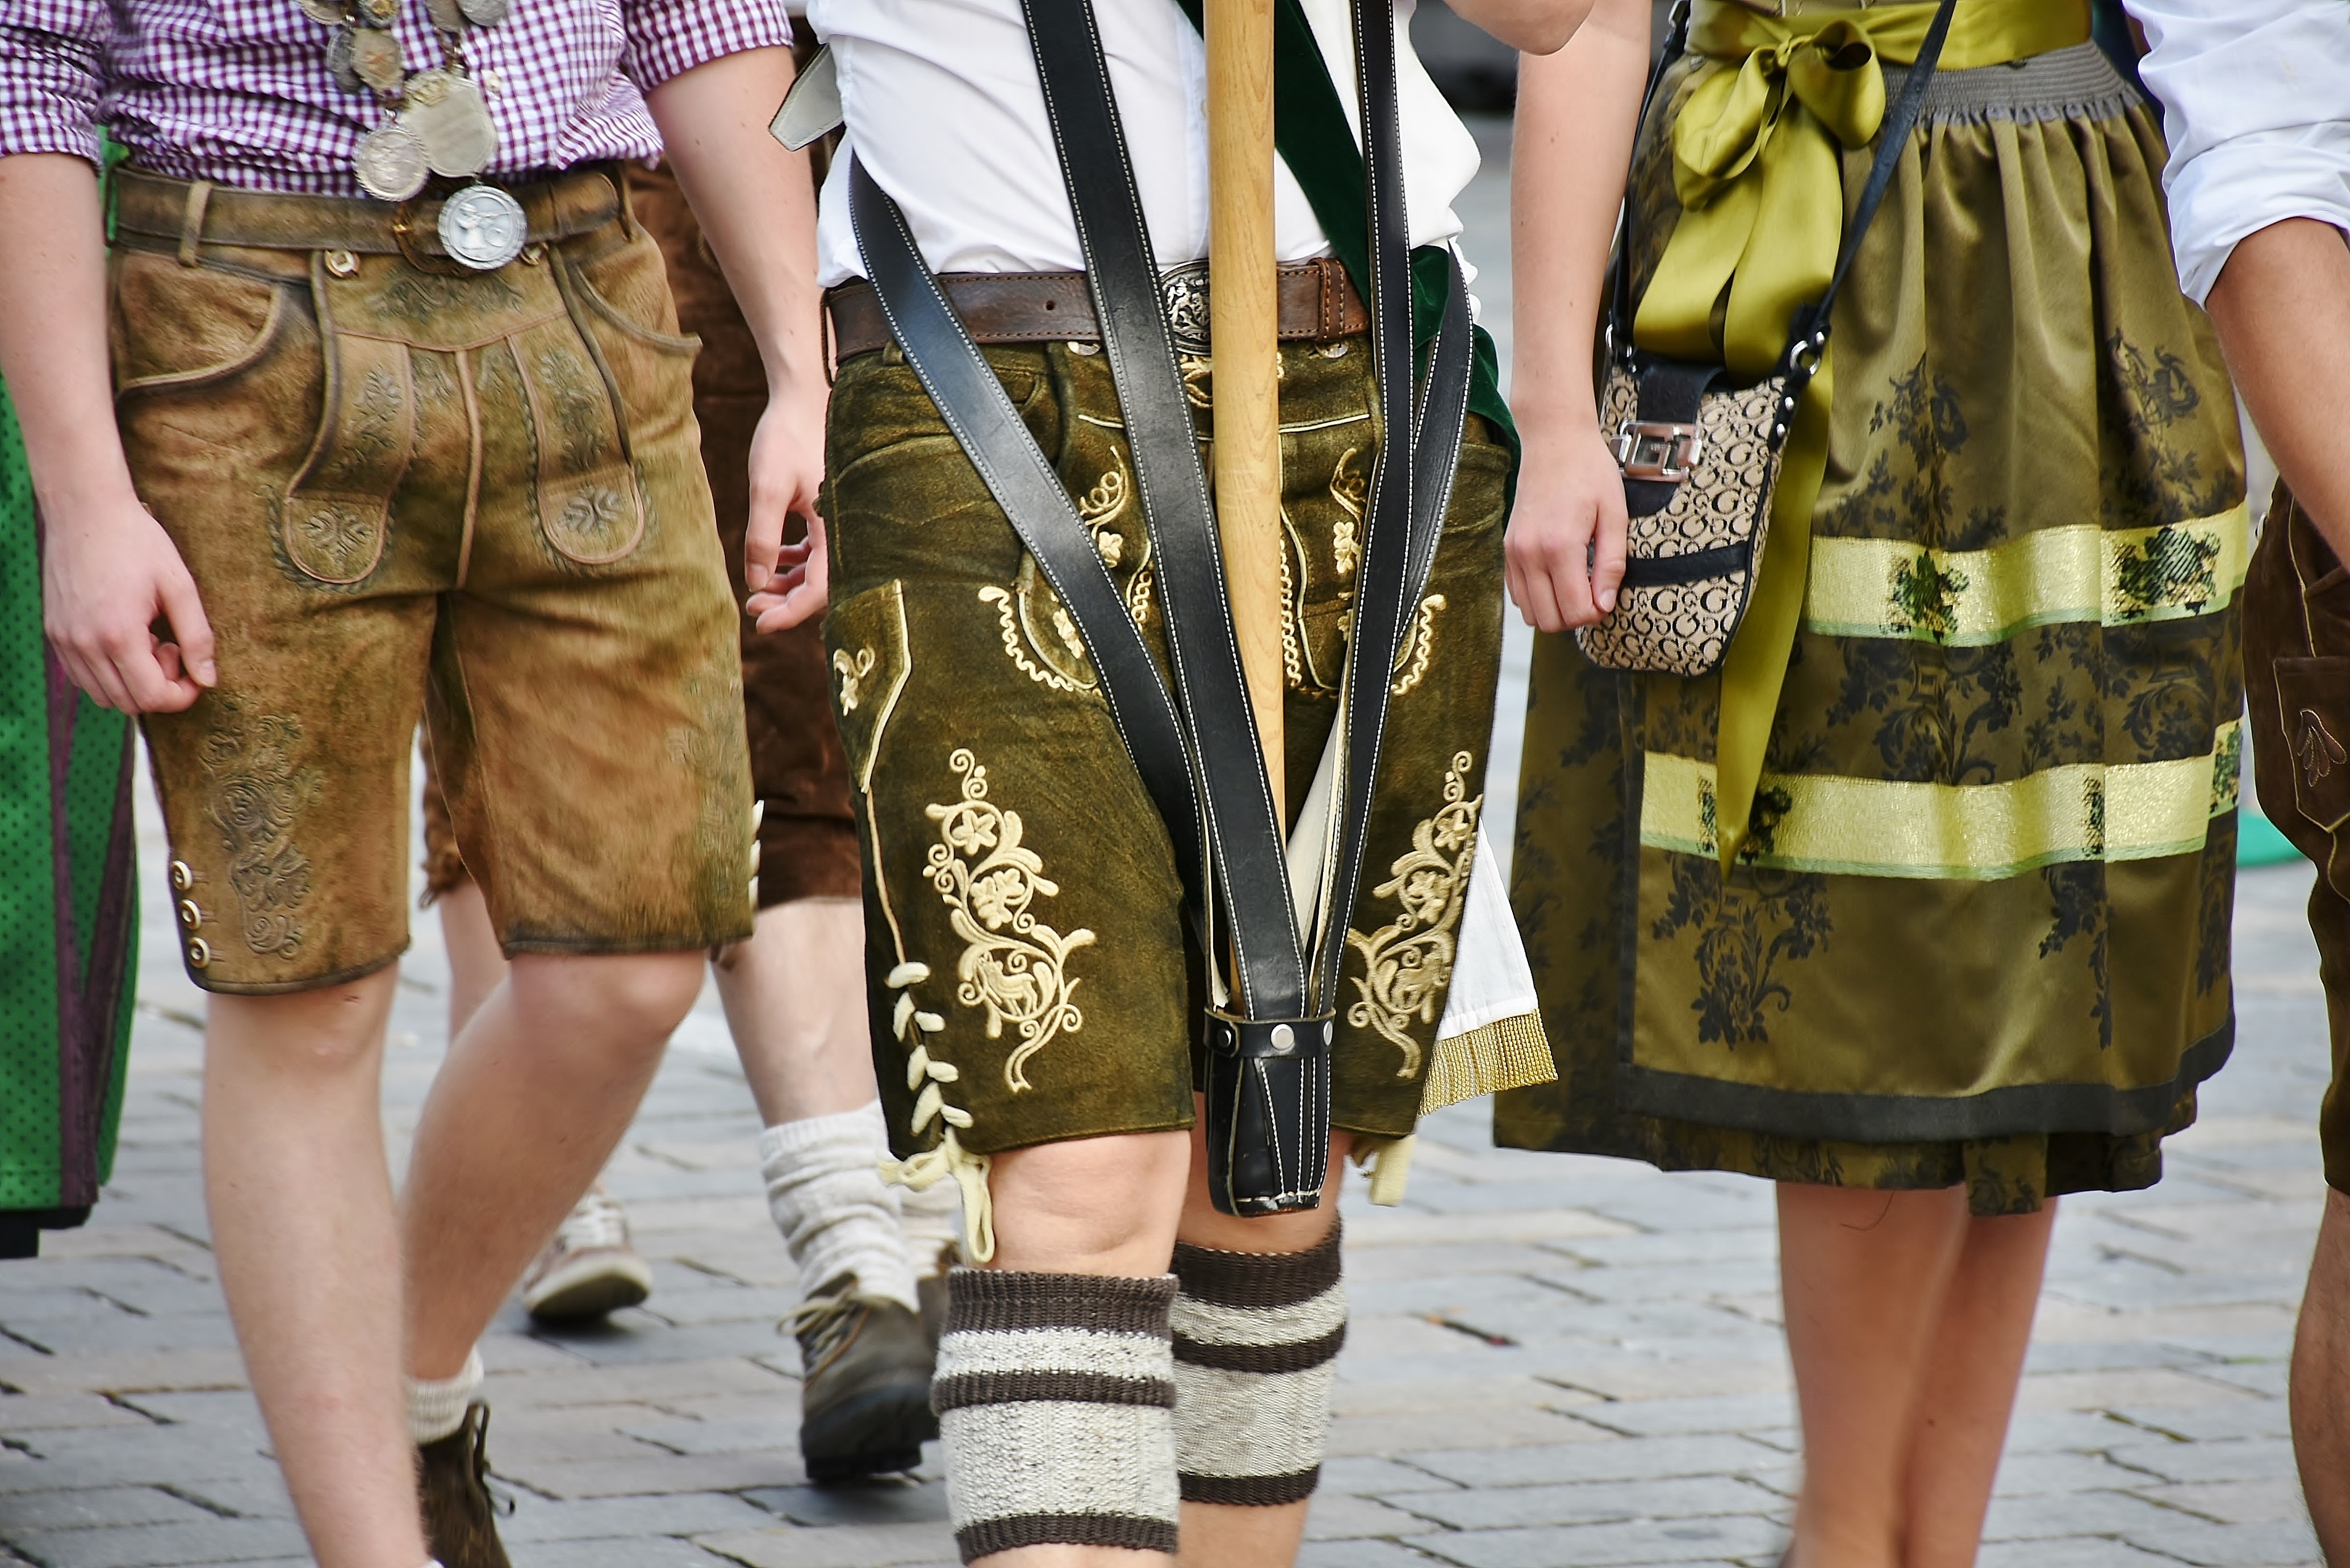
man, people, leather, home, military, spring, soldier, army, human, fashion, clothing, september, move, bavaria, tradition, costume, natural product, munich, oktoberfest, folk festival, customs, bavarian, leather pants, costume parade